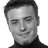
Emotion: happy